Anarchism in Belgium

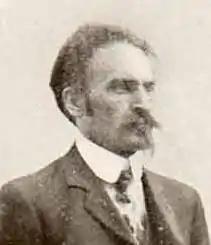

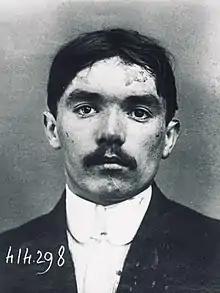
Jean De Boë.

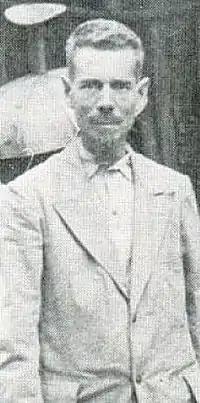

Like the international movement, the libertarian movement emerged from the First World War divided, fractured between radical antimilitarists and supporters of a victory for Western democracies gathered around the Manifesto of the Sixteen. World War I was undoubtedly a fatal halt to the development of anarchism all over the world. In Belgium, while until 1914, the libertarian movement was the first censor on the left of the Workers' Party, it gradually lost its influence. The Russian Revolution of October 1917 aroused enthusiasm among some who joined the communist movements, while others realized the true dictatorial nature of the new Bolshevik power.